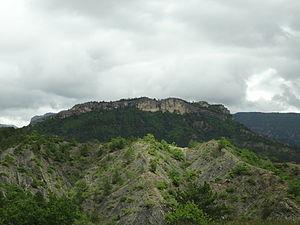
Entrepierres est une commune française, située dans le département des Alpes-de-Haute-Provence en région Provence-Alpes-Côte d'Azur. Son nom fait référence à sa géographie montagneuse, au bord de la Durance, entre Gap et Digne-les-Bains. Grande commune par sa taille, résultat de la fusion de trois communes, elle est petite par sa population. Comme beaucoup de communes alentour, elle a connu un exode rural important, et reste aujourd'hui axée sur des activités rurales : agriculture, tourisme notamment randonnées.